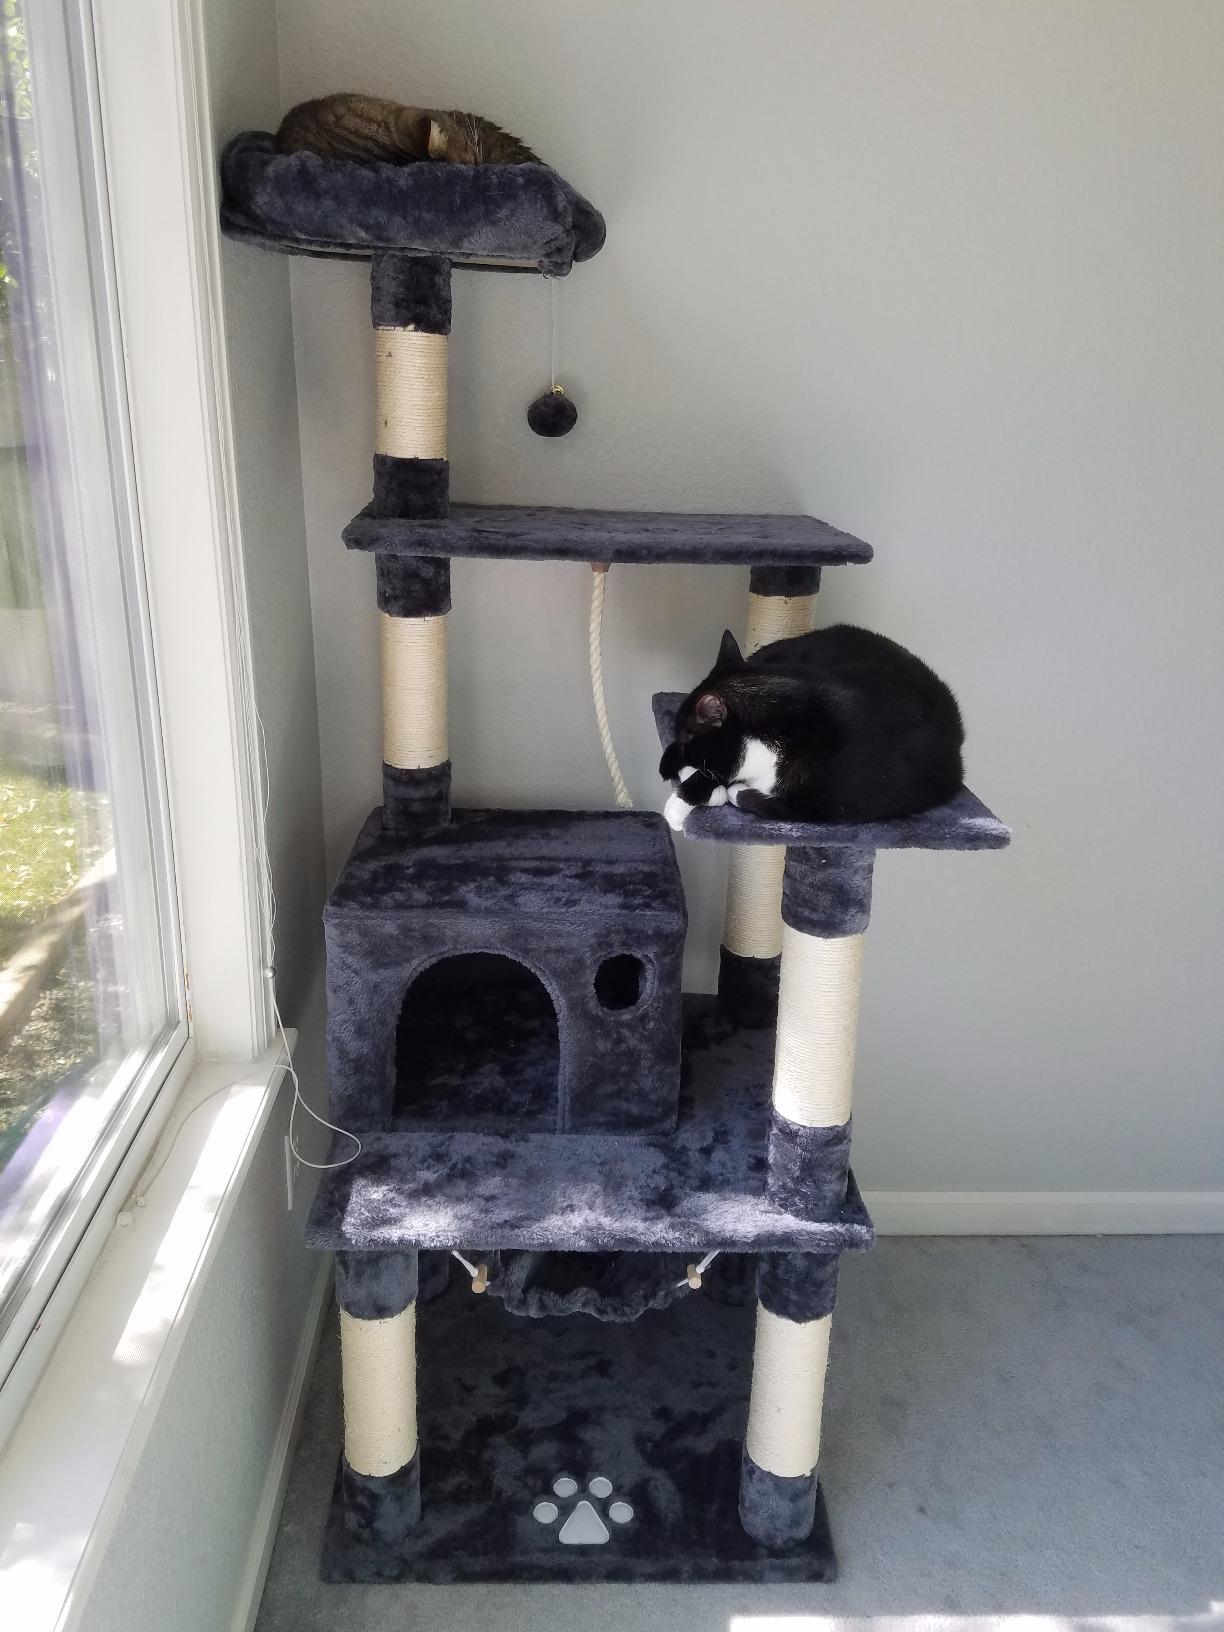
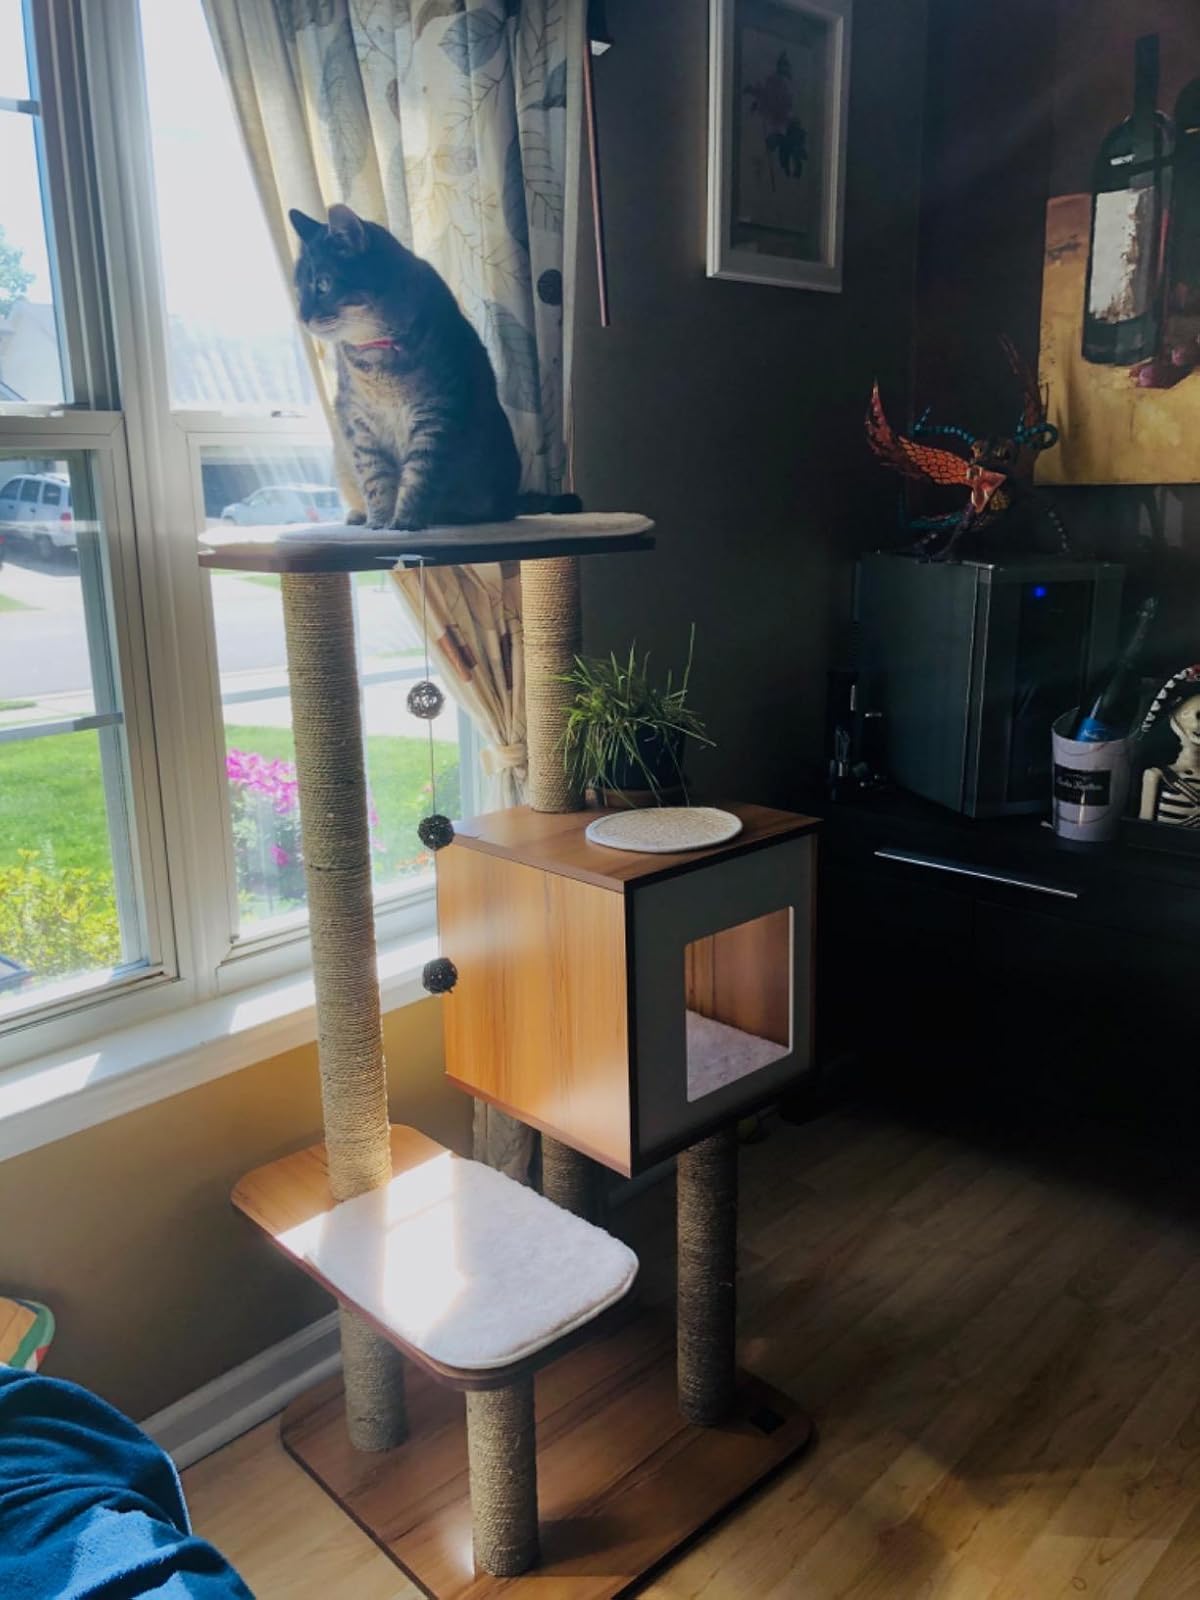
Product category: items_cat tree
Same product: no